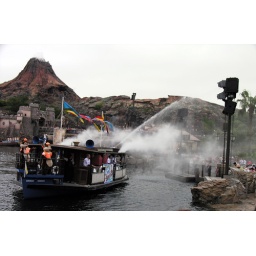
Fun boat spraying crowd with water during show at DisneySea theme park in Tokyo.